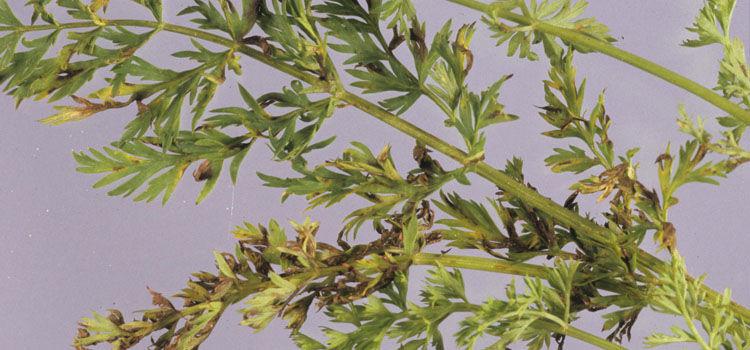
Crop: unknown
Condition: carrot_carrot_alternaria_blight